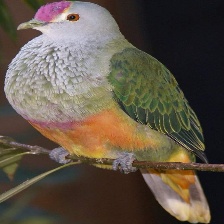
Species: SCARLET CROWNED FRUIT DOVE
Scientific name: PTILINOPUS INSULARIS